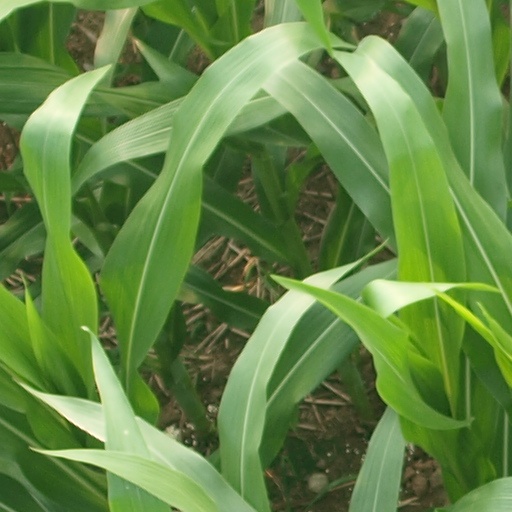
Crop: maize; corn